Saverio Mercadante

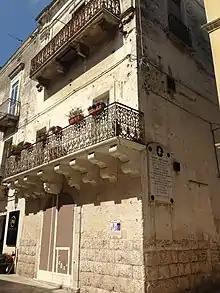
Mercadante's birthplace and house located on the street "corso Federico II di Svevia", Altamura (the plaque dates back to Italy's fascist period)

The encouragement of Rossini led him to compose for the opera, where he won considerable success with his second such work ("Violenza e Constanza"), in 1820. His next three operas are more or less forgotten, but an abridged recording of "Maria Stuarda, Regina di Scozia" was issued by Opera Rara in 2006. His next opera, "Elisa e Claudio", was a huge success, and had occasional revivals in the twentieth century, most recently by Wexford Festival Opera in 1988.